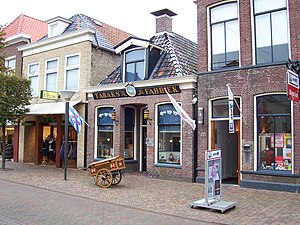
Douwe Egberts
Købmandsbutikken De Witte Os (dvs. Den Hvide Okse) i Joure.
Douwe Egberts er en nederlandsk fødevarevirksomhed, som er en af verdens tre største kaffeproducenter. Virksomheden var fra 1978 til 2012 ejet af det amerikanske dagligvarefirma Sara Lee, men i 2012 blev koncernen splittet og Douwe Egberts selvstændig. Det nye moderselskabs navn er D.E. Master Blenders 1753 NV.